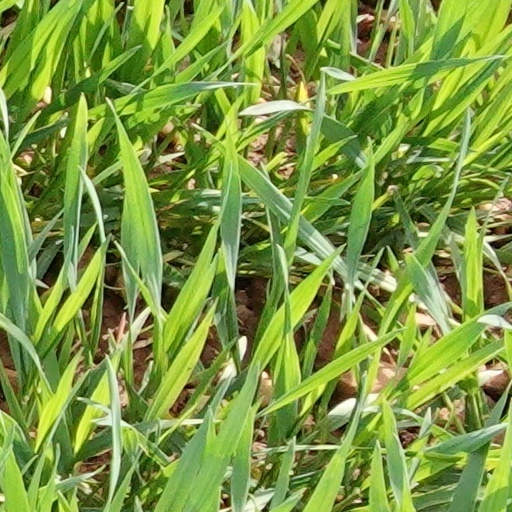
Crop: wheat